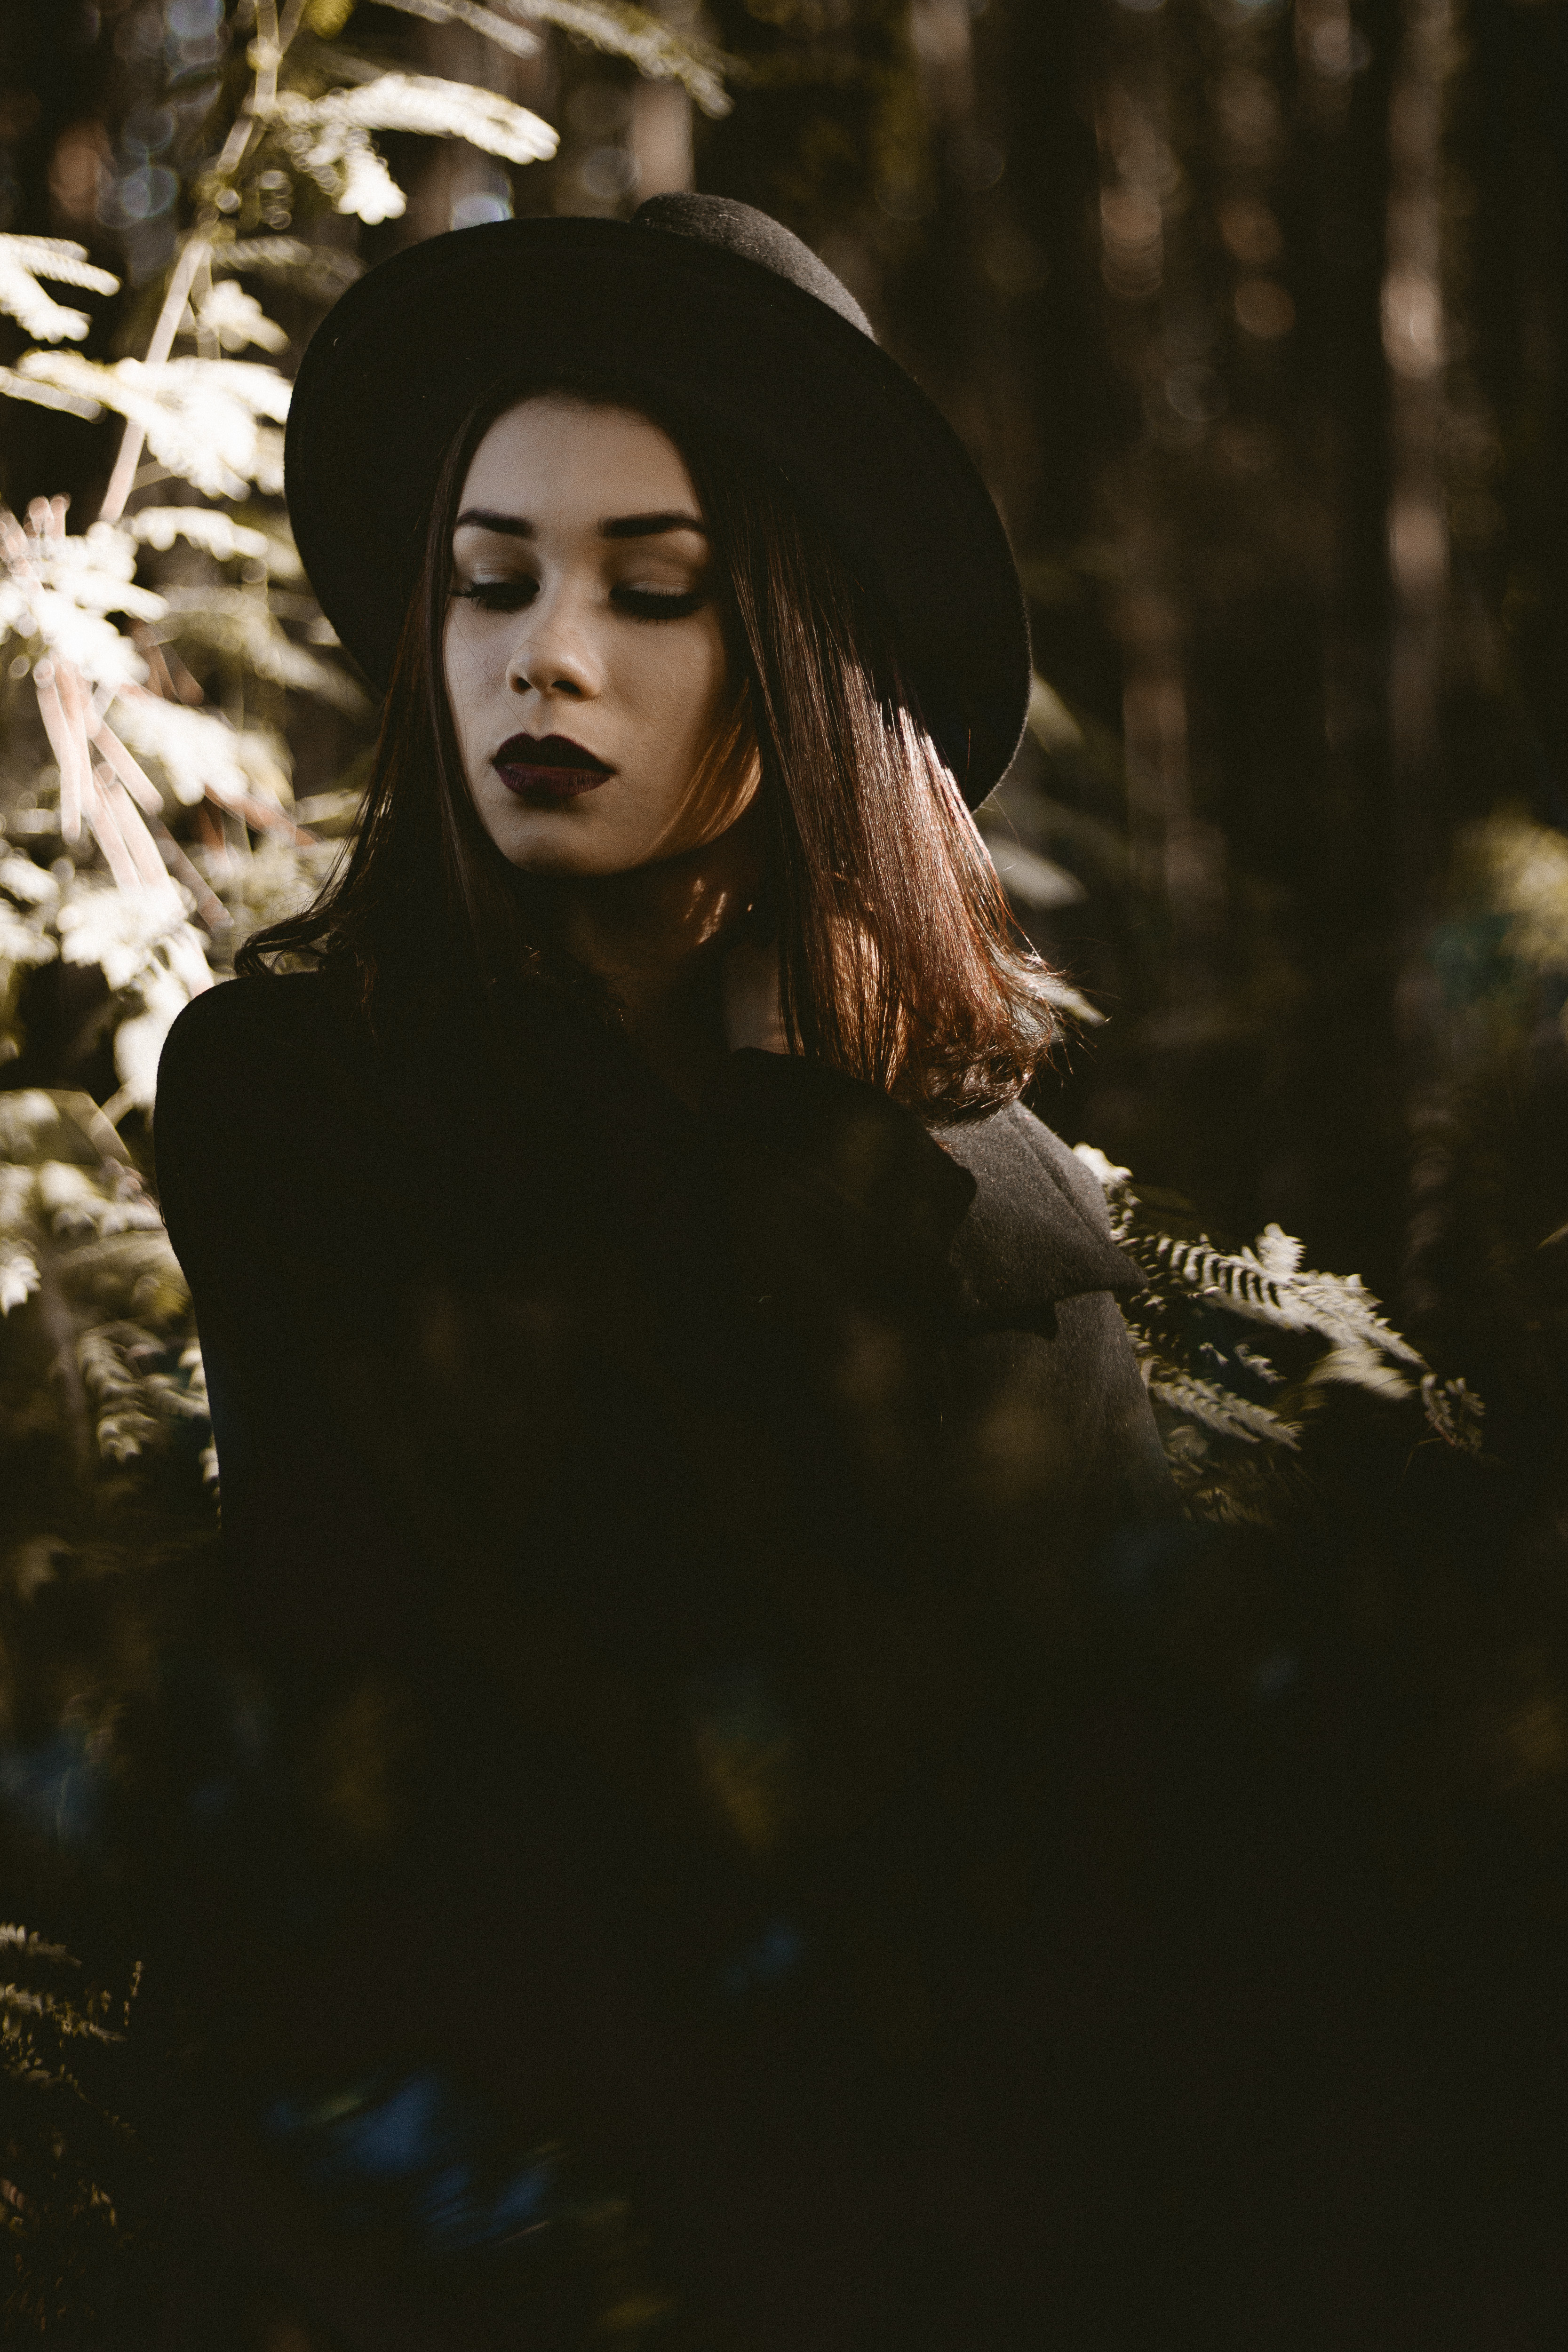
photography, portrait, autumn, darkness, beauty